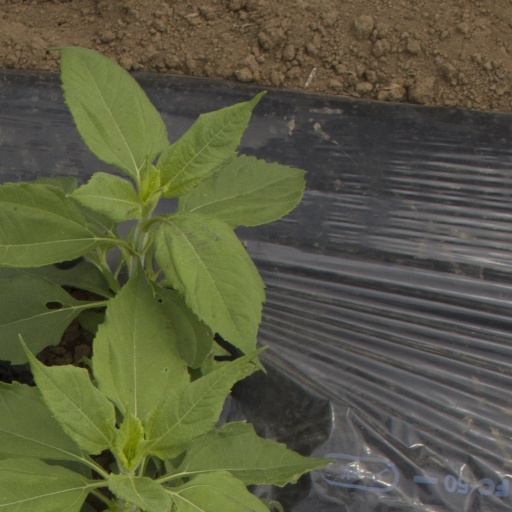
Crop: Jerusalem artichoke